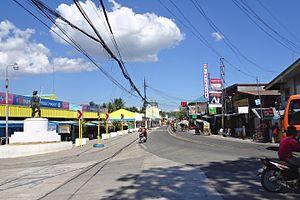
Dumanjug est une municipalité de la province de Cebu, au centre-ouest de l'île de Cebu, aux Philippines.